Selkenfelde

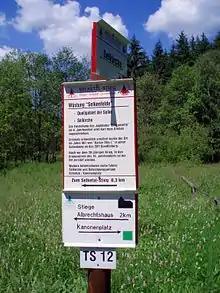
The abandoned village of Selkenfelde

Selkenfelde is an abandoned village in Saxony-Anhalt in the central German district of Harz. It is located not far from the B 242 federal road (Harz High Road) between Stiege (Harz) and Güntersberge. According to legend the origins of the village go back to Charlemagne. It was first mentioned as "Silicanuelth" in AD 961 in two documents by King Otto I and co-regent Otto II dated 15 and 25 July. Selkenfelde had been already abandoned by the Thirty Years' War.